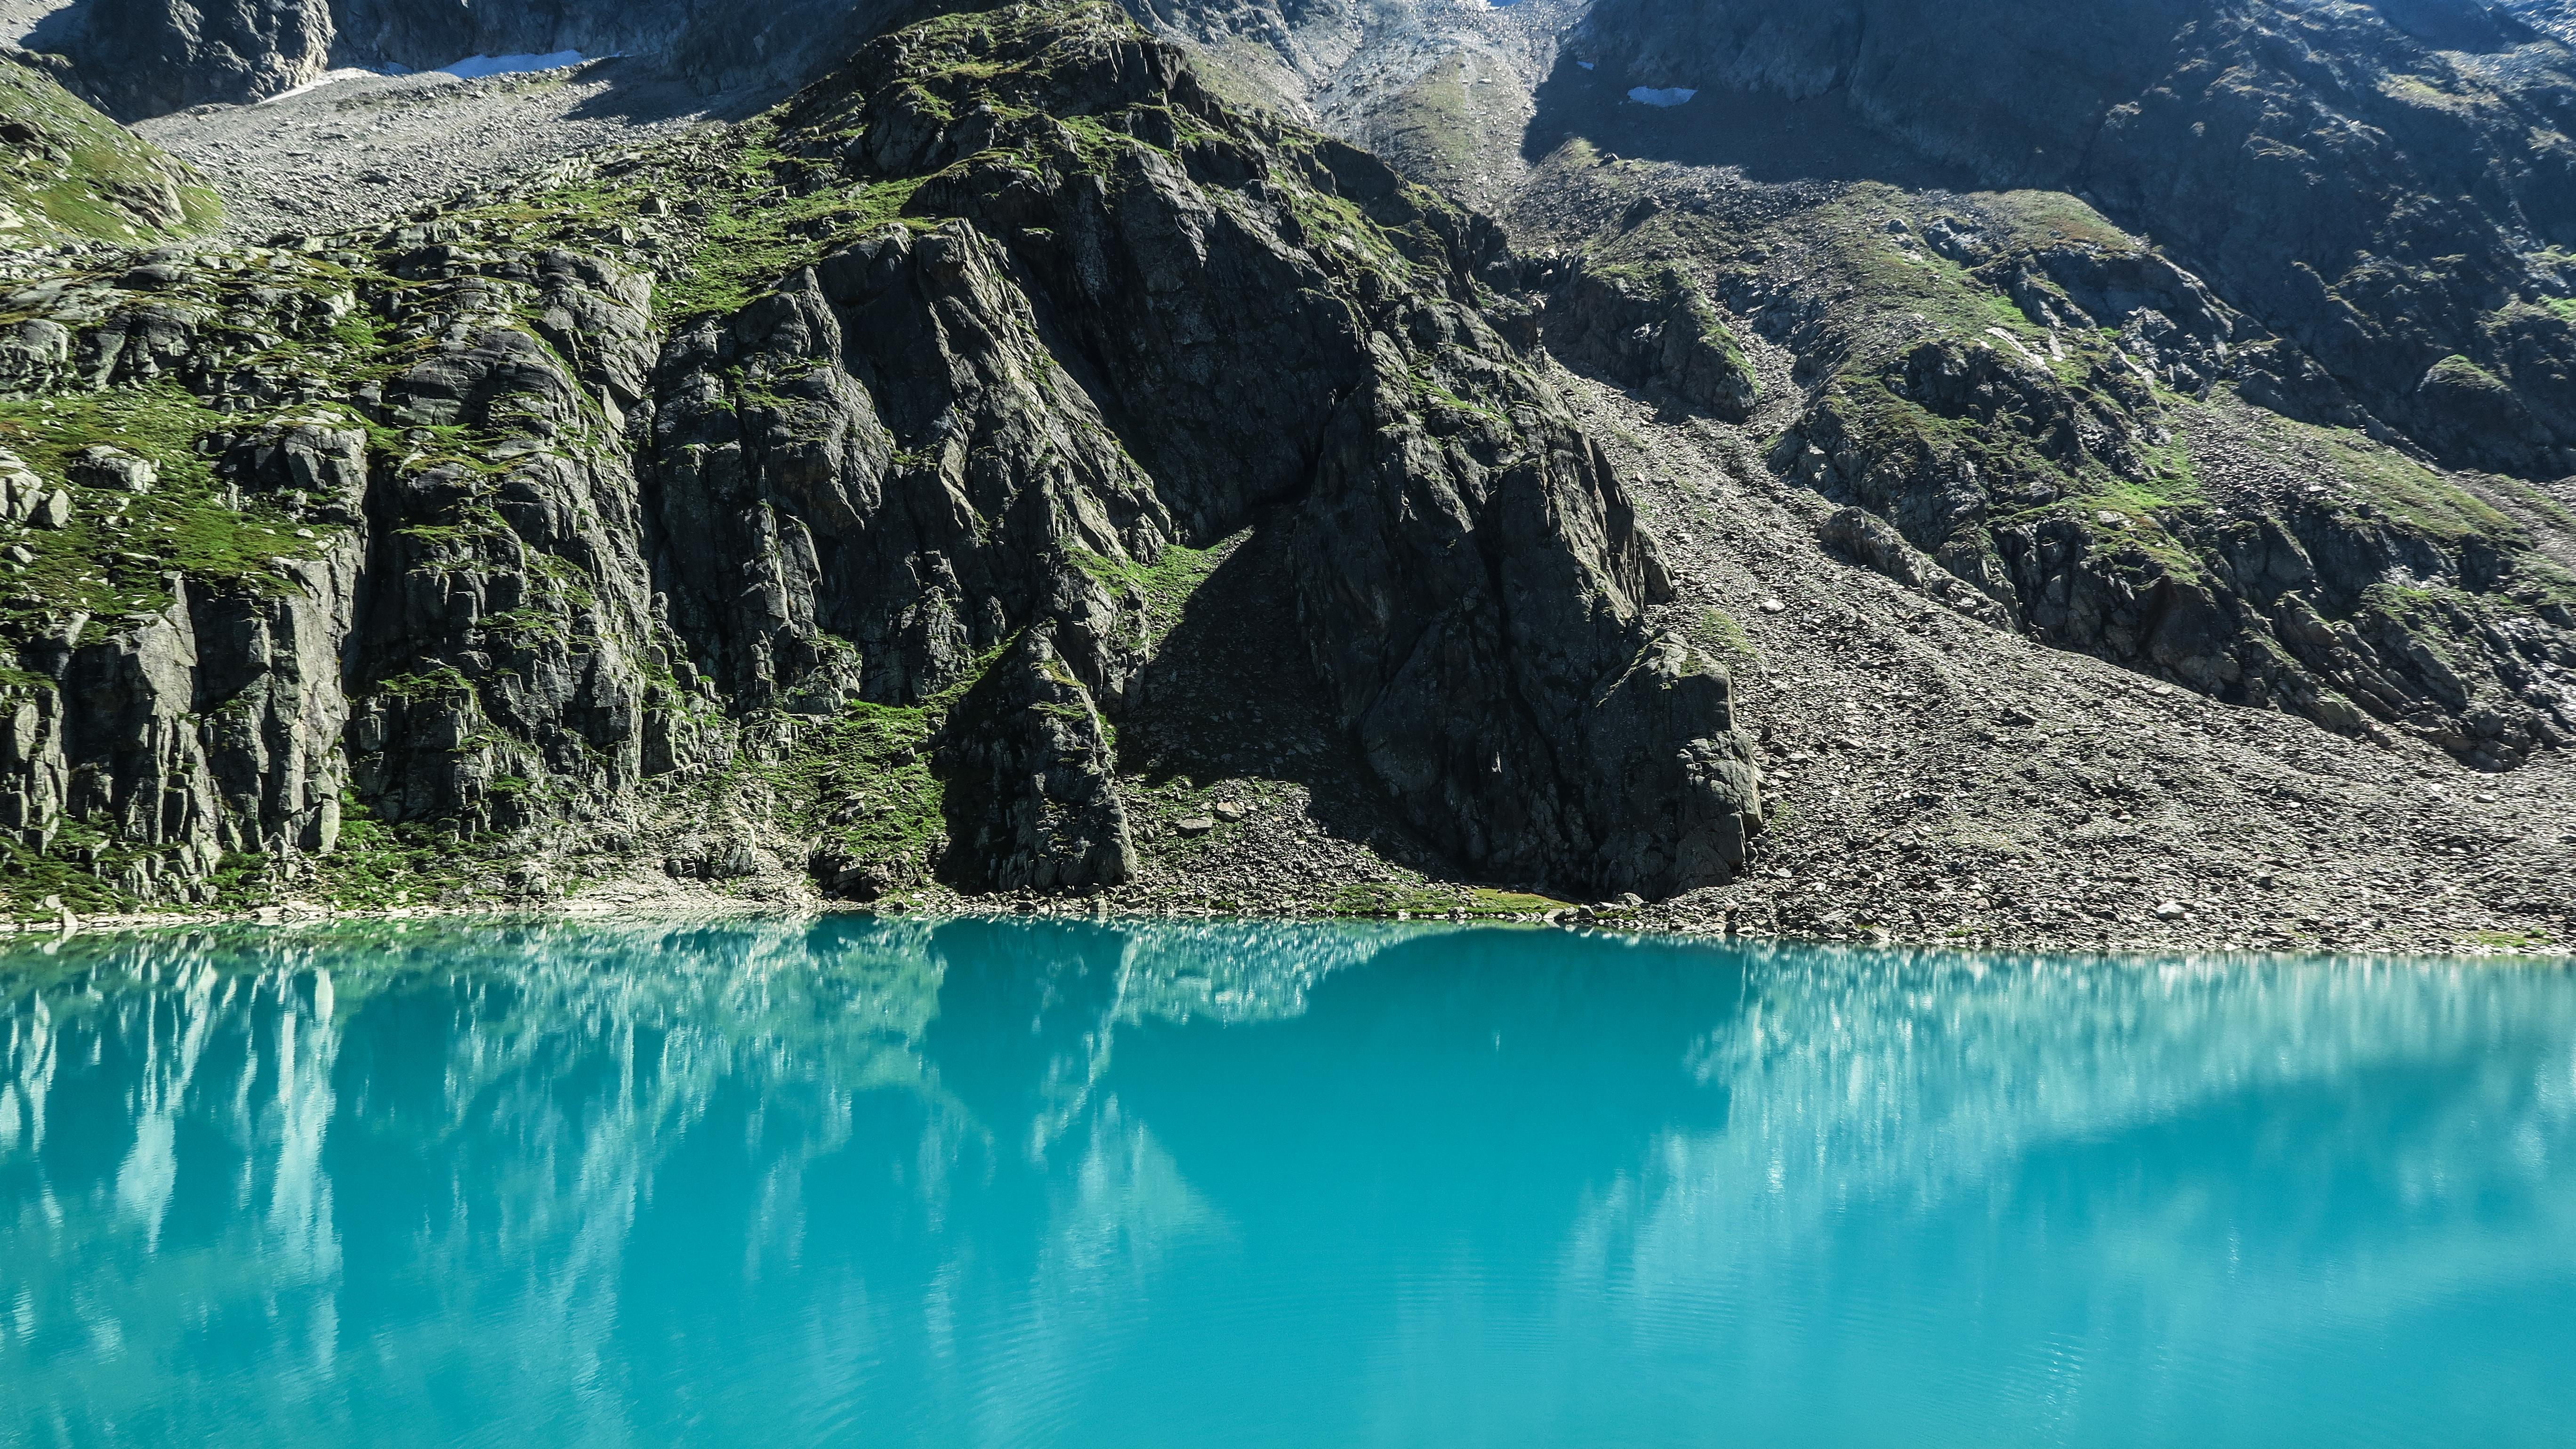
landscape, water, nature, mountain, line, scenic, terrain, rocks, outdoors, ecosystem, screenshot, rocky mountain